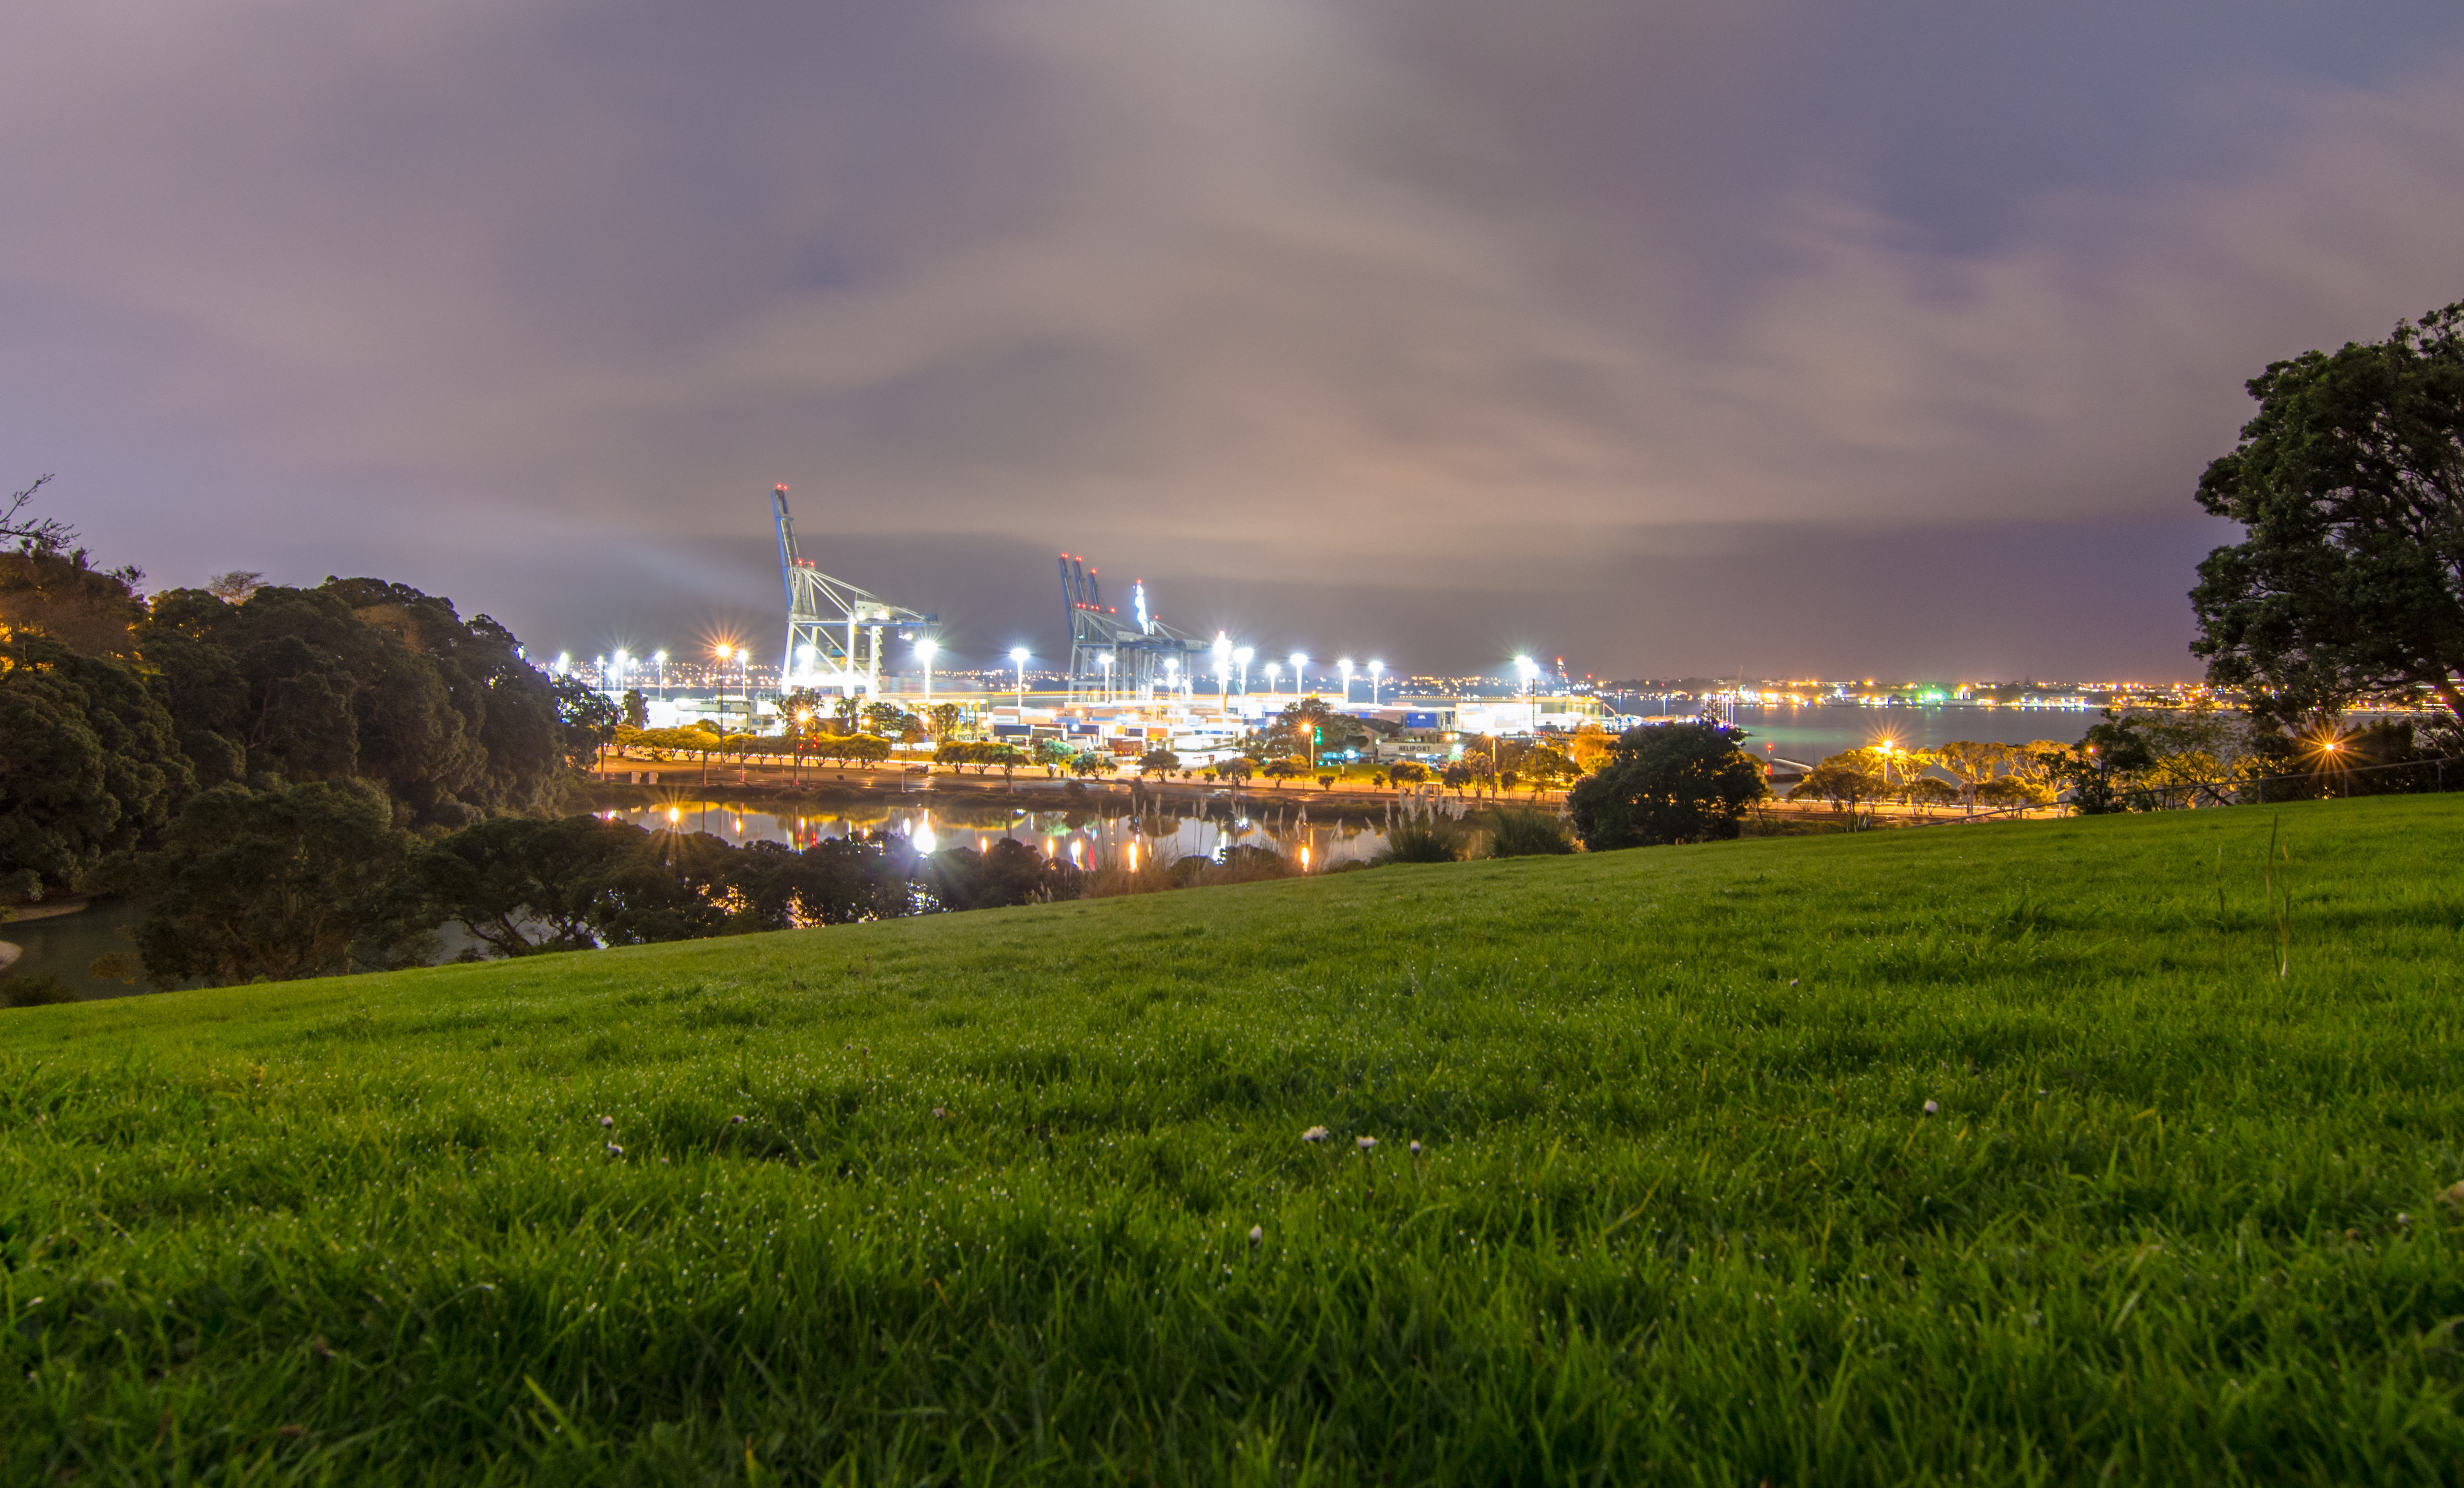
landscape, grass, horizon, light, cloud, structure, sky, sunset, skyline, night, lawn, sunlight, morning, city, cityscape, panorama, dusk, dslr, evening, reflection, tower, nikon, stadium, docks, long, exposure, new, longexposure, d5100, auckland, zealand, rural area, human settlement, atmosphere of earth, sport venue